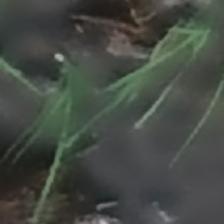
Label: clustered